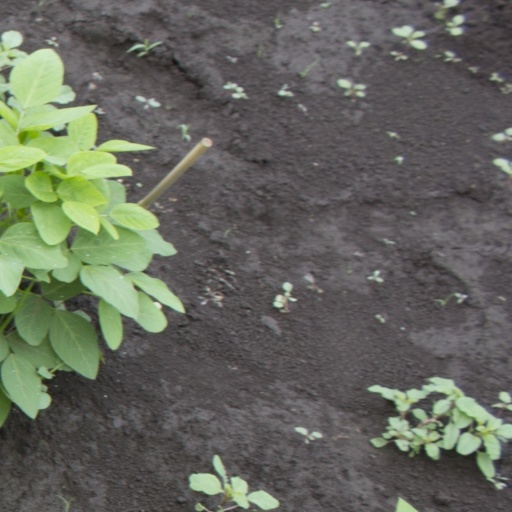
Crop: soybean